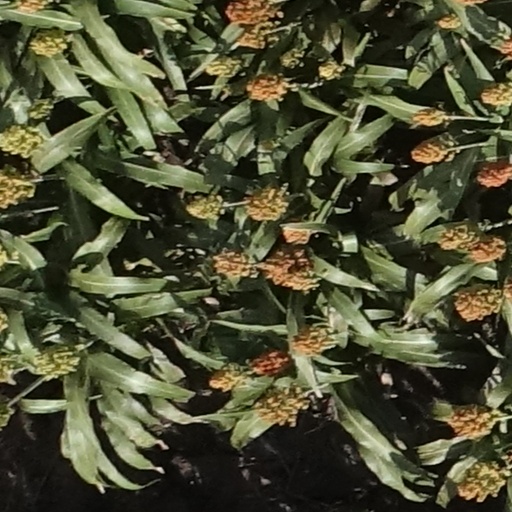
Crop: sorghum